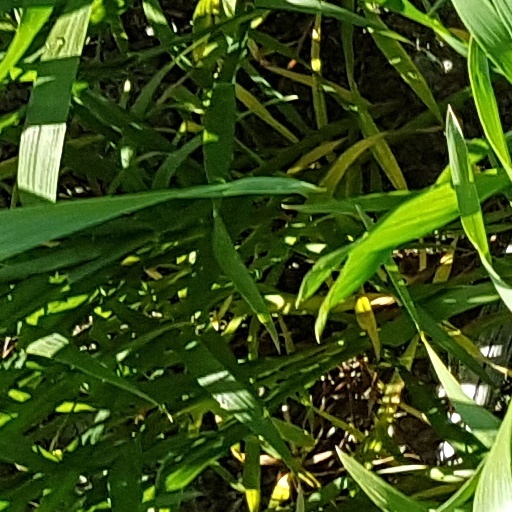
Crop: wheat